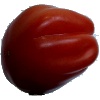
Label: Tomato Heart 1